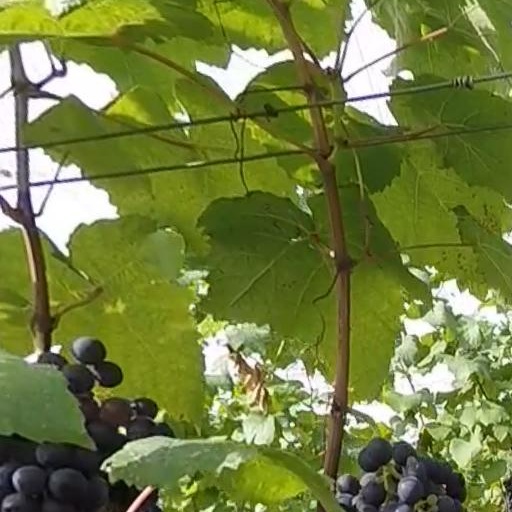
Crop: grape